Torricelle

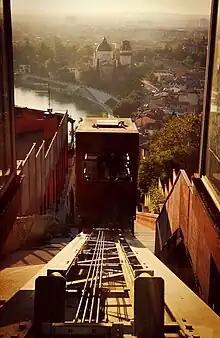
The funicular railway of Castel San Pietro with the Adige River and the church of San Giorgio in Braida in the background.

When Verona became Roman, the city moved to the "castrum" included in the bend of the Adige River where the historic city center still stands today. However, the hill overlooking the two main bridges in Roman times, the Pietra bridge and the Postumio bridge (the latter no longer extant) continued to be included within the walls. It was in this era that the hill took on a monumental function: on the southwestern slope that looked toward the city a theater (still known as the Roman theater) was built in the 1st century BC using the natural slope of the hill as a base for the "cavea". A temple dedicated to Jupiter was also erected on the summit. On the remains of the pagan place of worship in Christian times a church dedicated to St. Peter was built, attested in sources from the 5th century. It is thought that the Ostrogothic king Theodoric built his sumptuous palace there in the 6th century; given the strategic location, King Berengar also had a fortress erected there between the 9th and 10th centuries, on which Gian Galeazzo Visconti later built a real castle at the end of the 14th century, known as Castel San Pietro because of its proximity to the church. In the 16th century a cistern was also built under the castle to collect water, which still exists today.